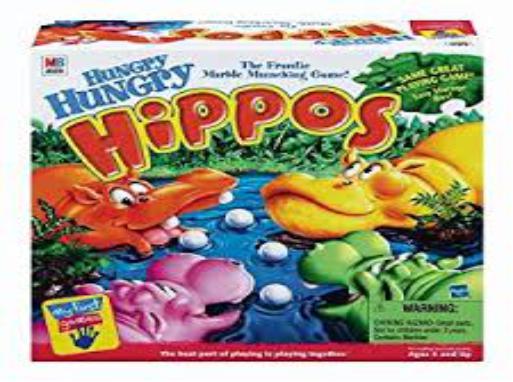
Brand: Hungry Hungry Hippos
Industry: Food